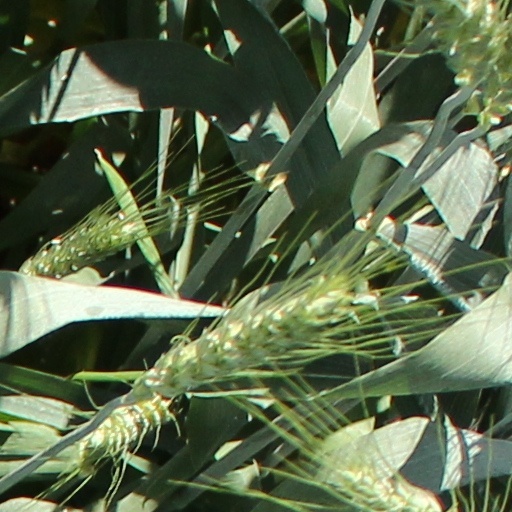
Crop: wheat